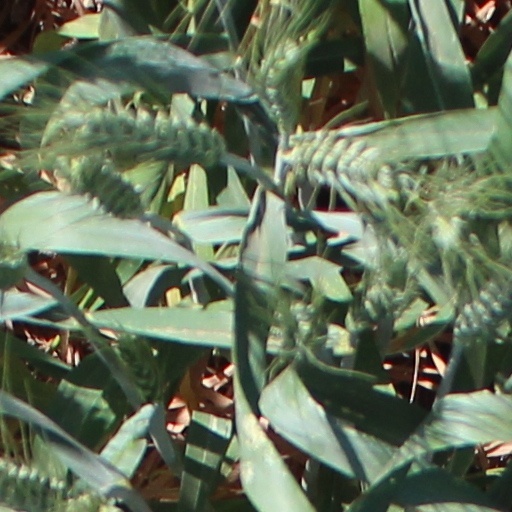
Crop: wheat